Charles Faulkner (author)

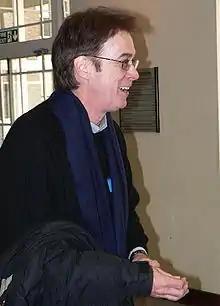
Charles Faulkner in 2005

Charles Faulkner (born January 12, 1952) is an American practitioner of neuro-linguistic programming (NLP), life coach, motivational speaker, trader and author. He has written several books and audio tapes on NLP, which is largely considered a pseudoscience.